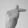
ASL letter: T